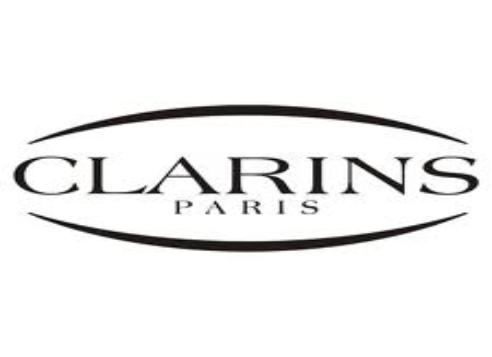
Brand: clarins
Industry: Necessities